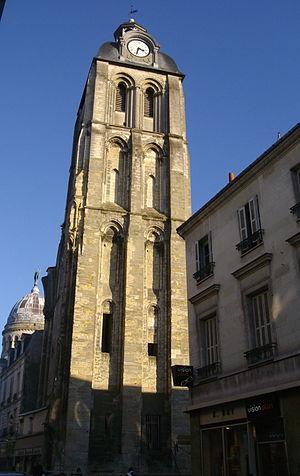
Tour de l'horloge à Tours
La basilique Saint-Martin de Tours est un édifice religieux situé à Tours dans le Vieux-Tours, dont la crypte abrite le tombeau de Martin de Tours.
La Tour de l'Horloge est un vestige d'une ancienne basilique dédiée à saint Martin de Tours et située à Tours, rue des Halles, dans le Vieux-Tours. Elle est classée au titre des monuments historiques par la liste des monuments historiques de 1840.
Cet article recense les monuments historiques de France classés en 1840, la première protection de ce type dans le pays.